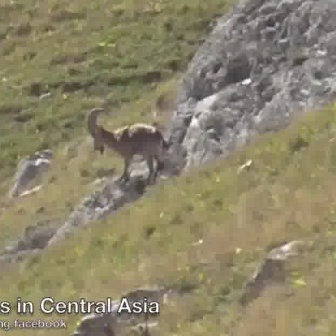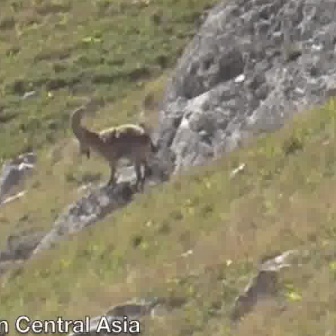
  Please identify the target specified by the bounding box [85,105,165,185] in the first image and locate it in the second image. Return the coordinates in [x_min,y_min,x_max,y_max] format.
Answer: [69,105,156,192]